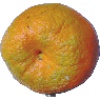
Label: mandarine